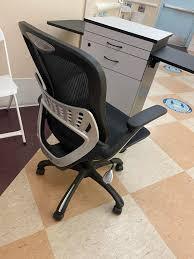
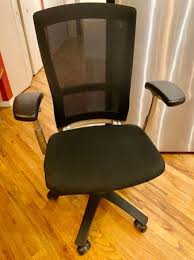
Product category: items_chair
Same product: no